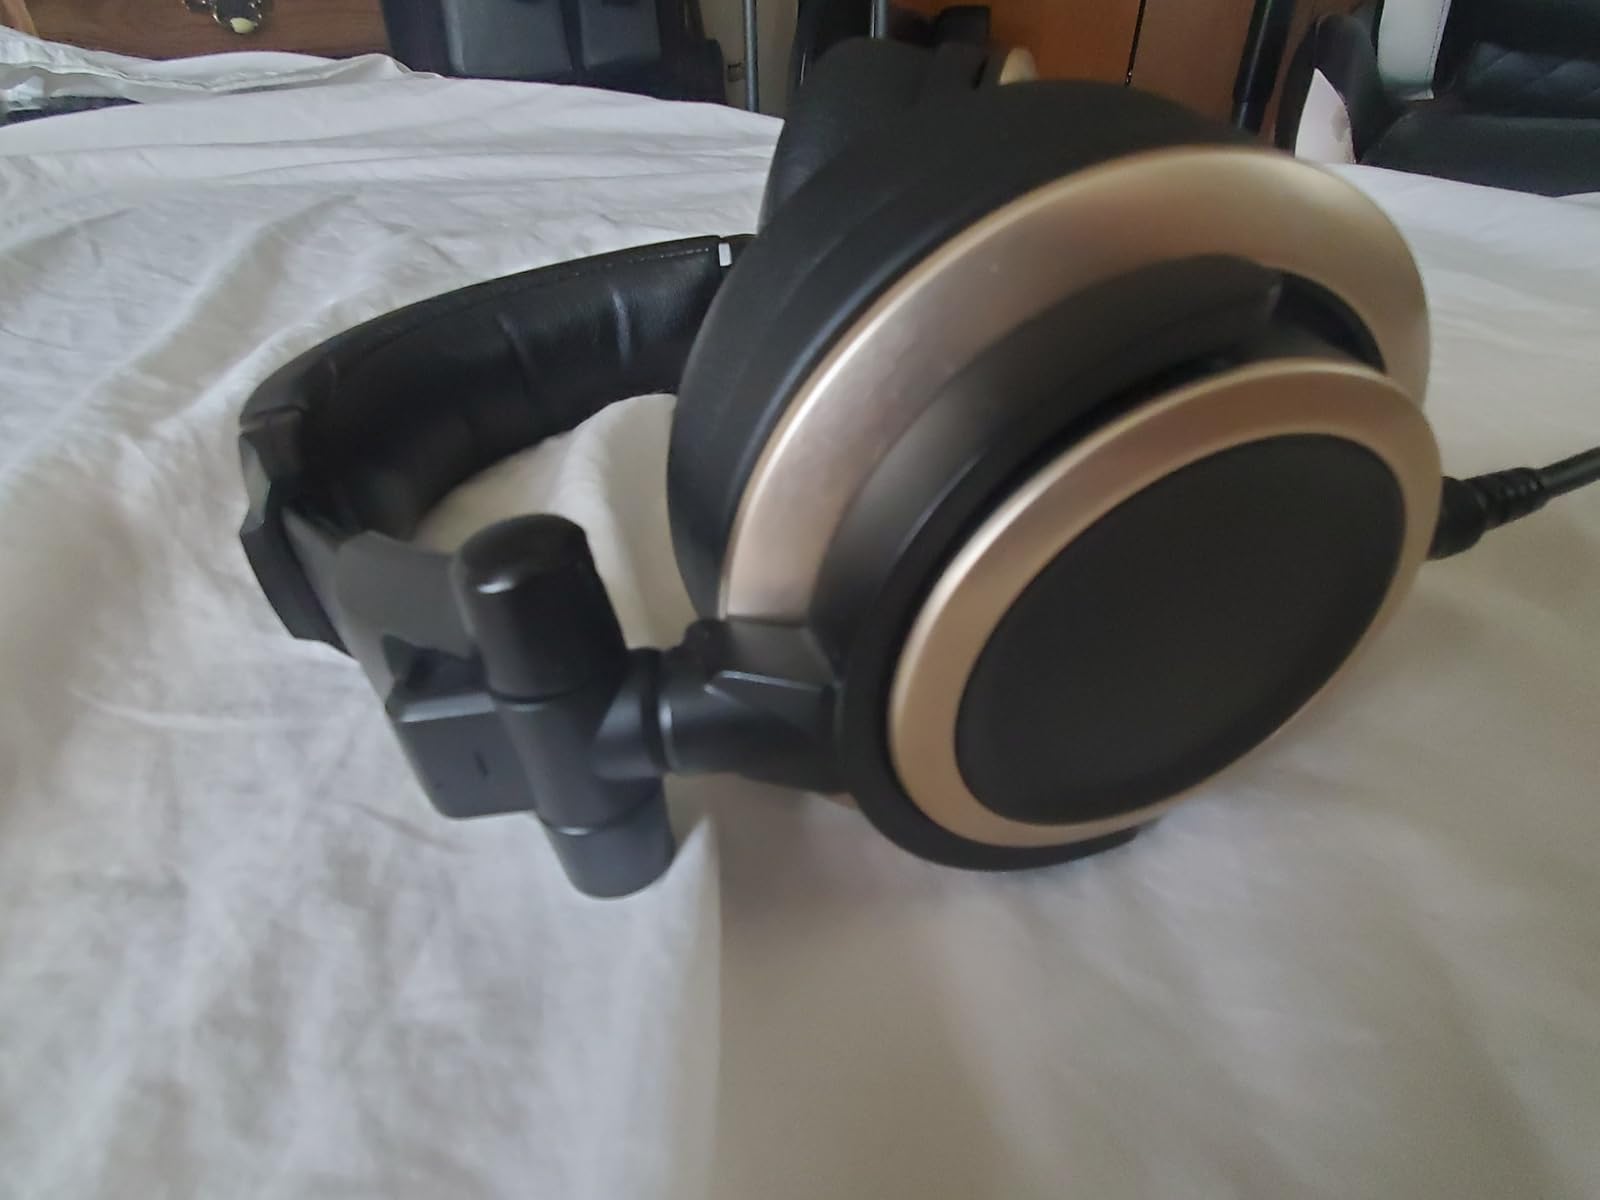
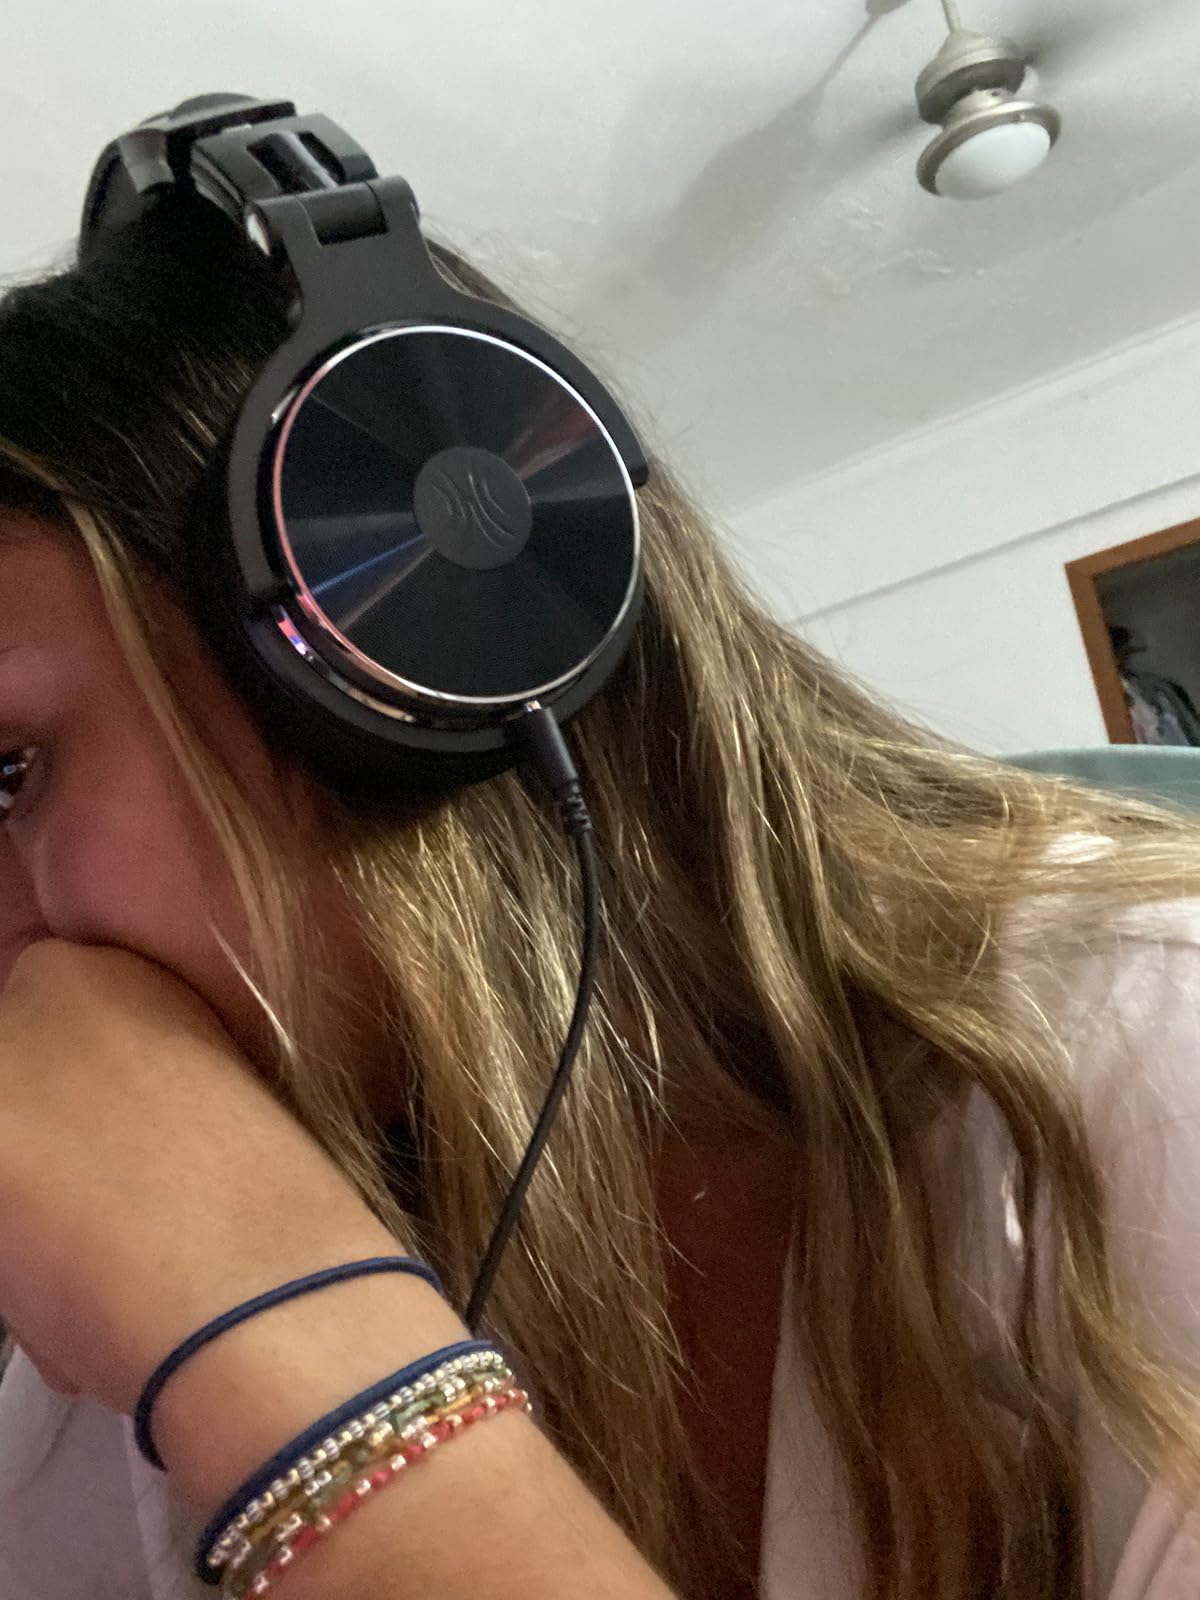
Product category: headphones
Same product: no